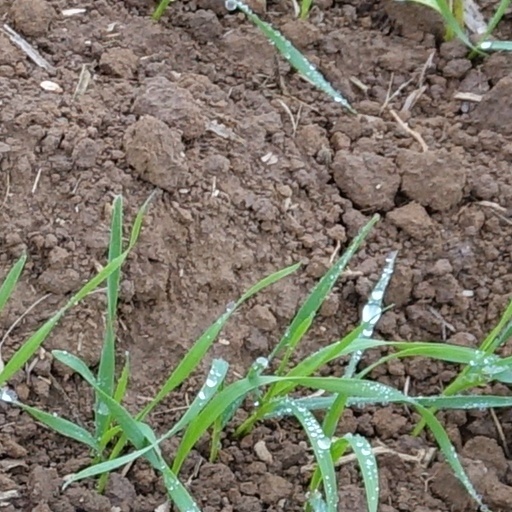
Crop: wheat